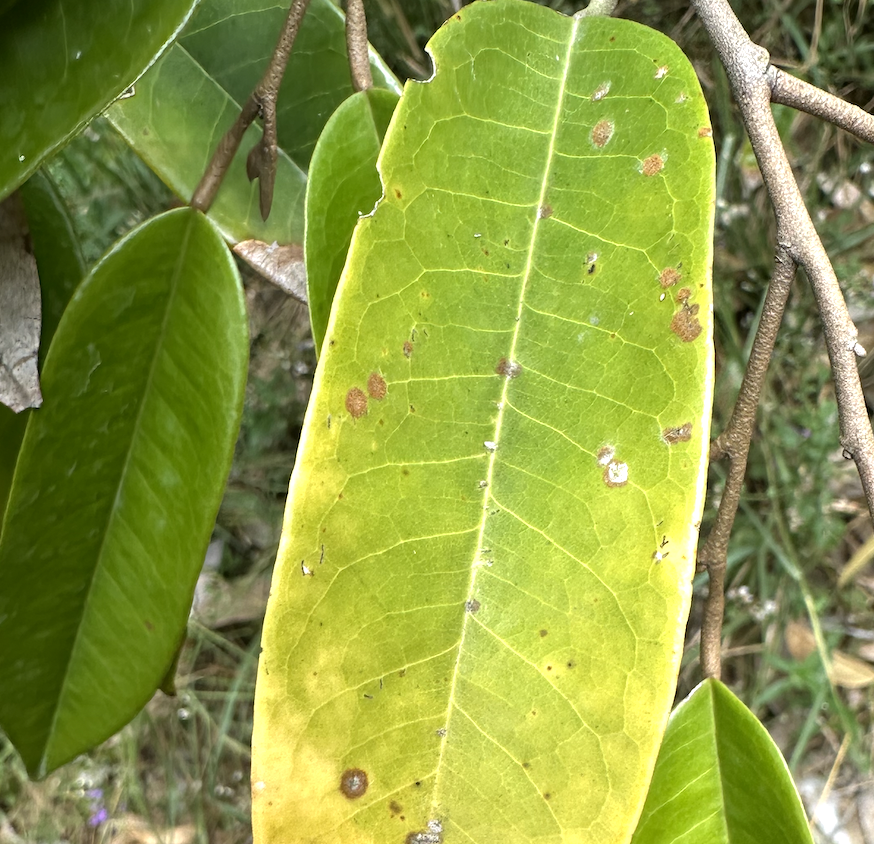
Label: stem_blight